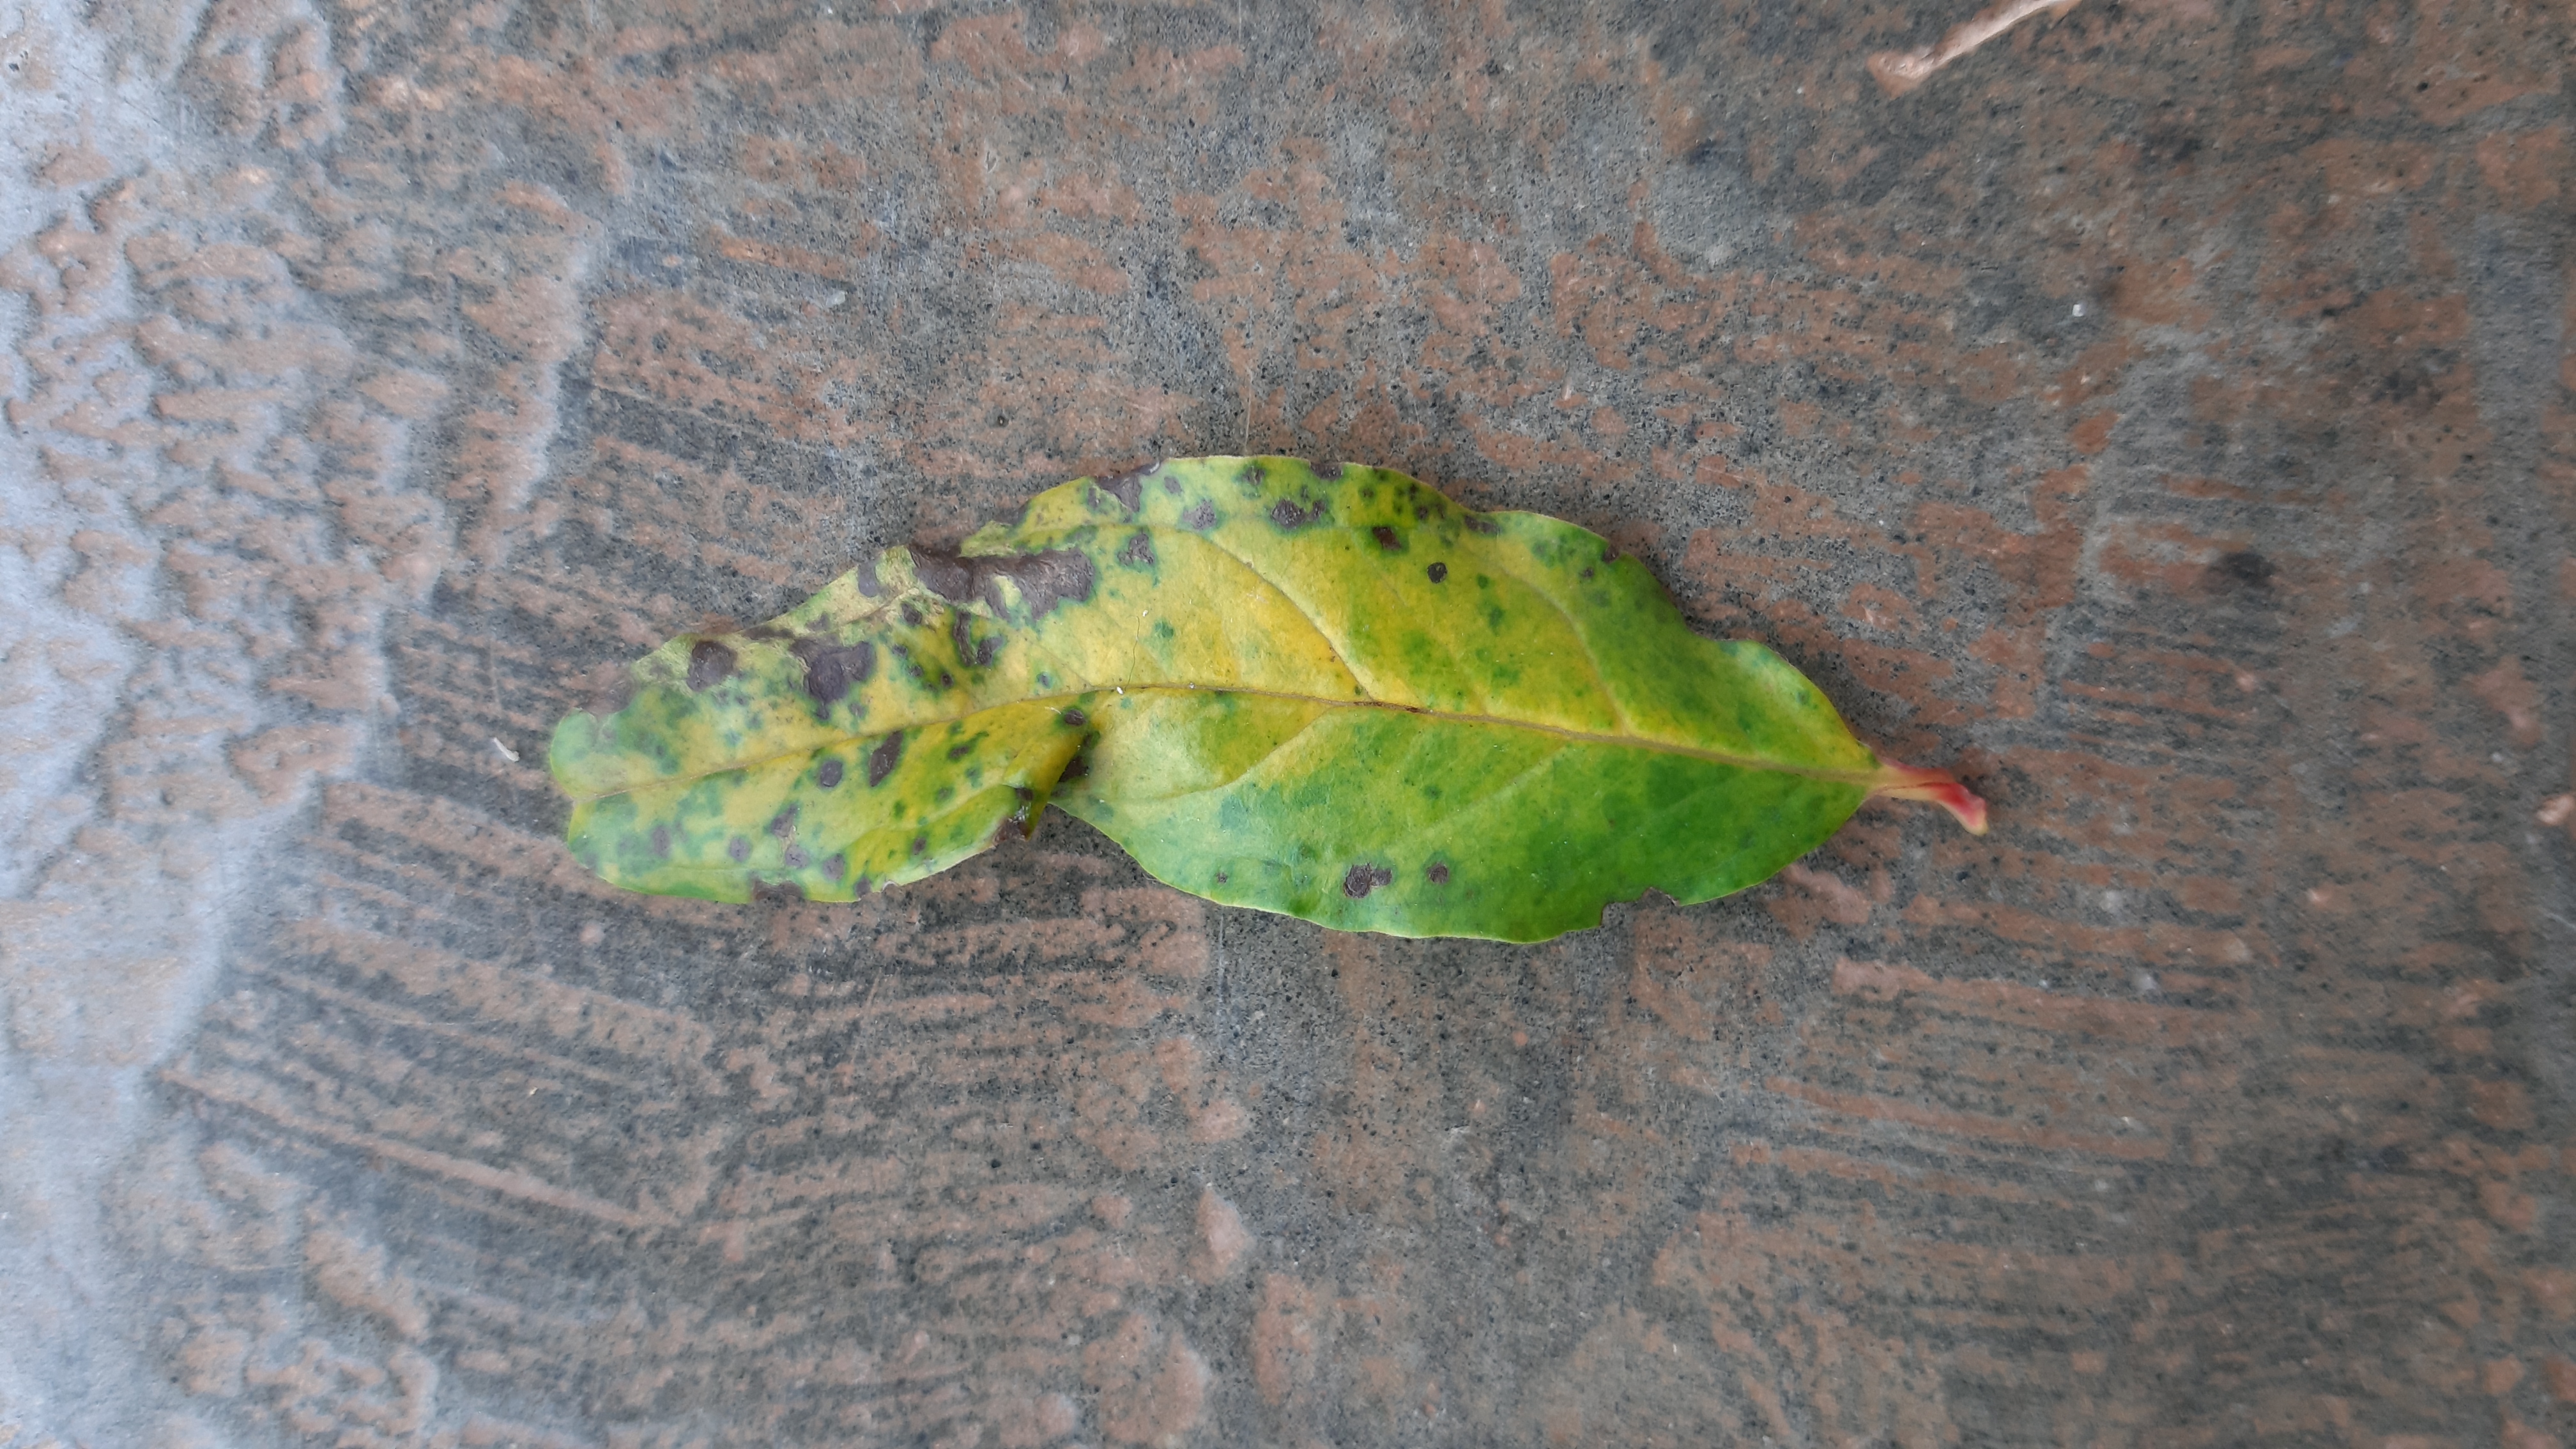
Plant: Pomoegranate